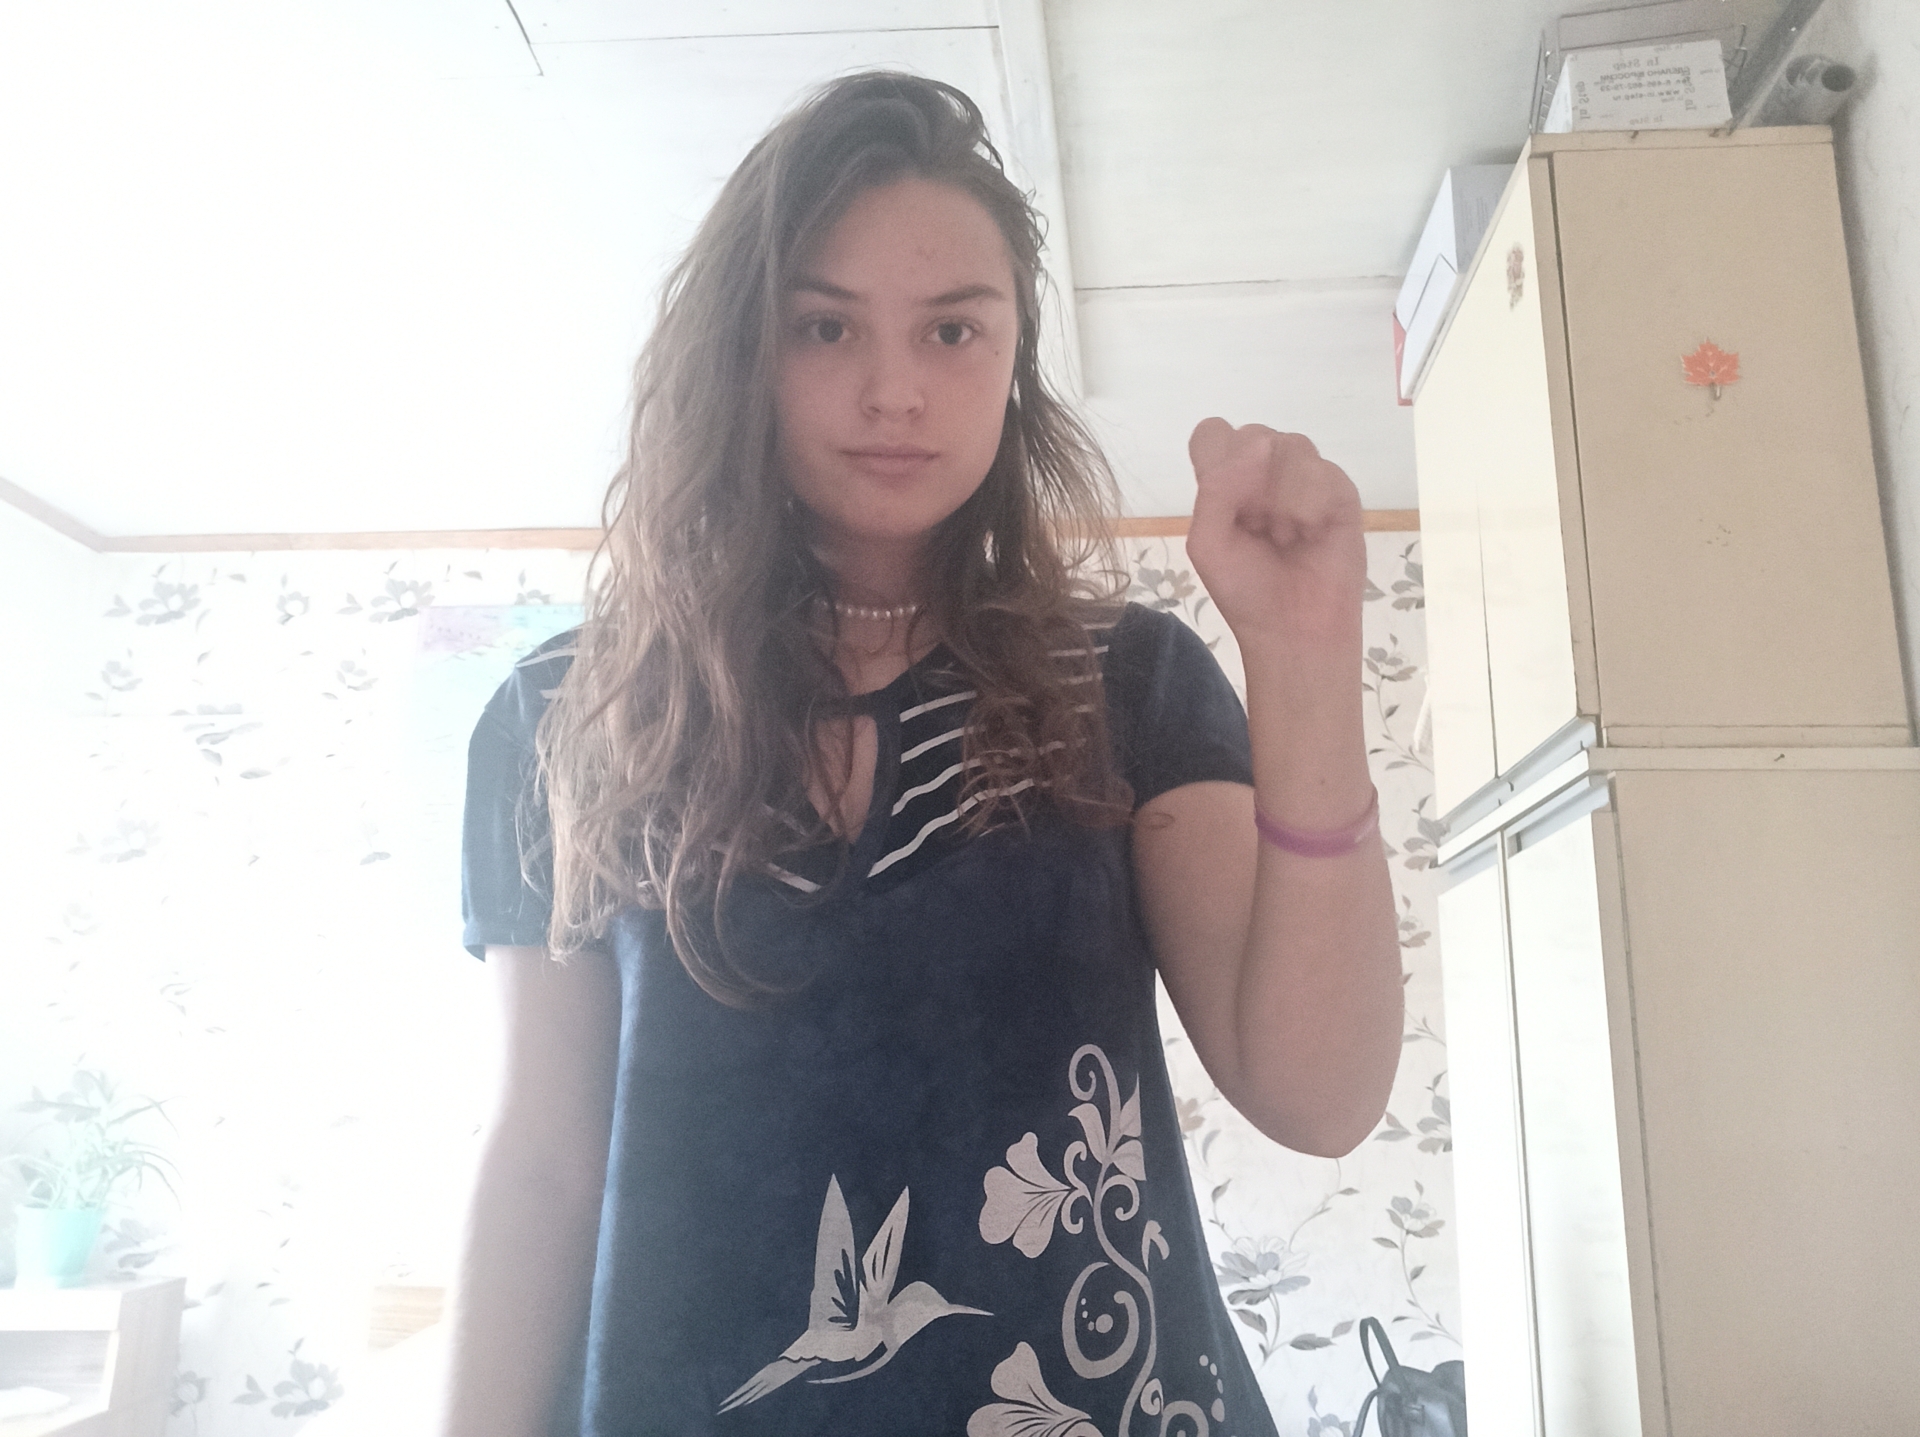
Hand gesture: fist